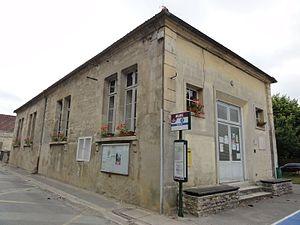
Puiseux-en-Retz est une commune française située dans le département de l'Aisne, en région Hauts-de-France.